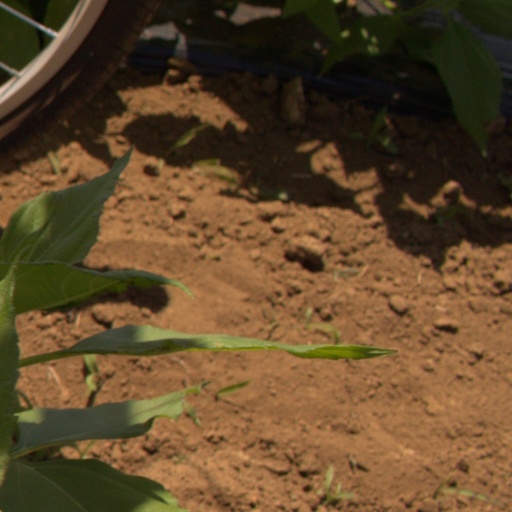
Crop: Jerusalem artichoke